Hellenistic Greece

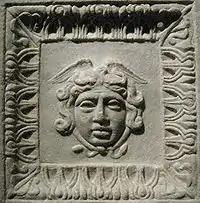
Hellenistic Greek tomb door bas relief, Leeds City Museum.

After Cassander's death in 298 BC, however, Demetrius seized the Macedonian throne and gained control of most of Greece. He was defeated by a second coalition of Greek rulers in 285 BC, and mastery of Greece passed to the king Lysimachus of Thrace. Lysimachus was in turn defeated and killed in 280 BC. The Macedonian throne then passed to Demetrius's son Antigonus II, who also defeated an invasion of the Greek lands by the Gauls, who at this time were living in the Balkans. The battle against the Gauls united the Antigonids of Macedon and the Seleucids of Antioch, an alliance which was also directed against the wealthiest Hellenistic power, the Ptolemies of Egypt.